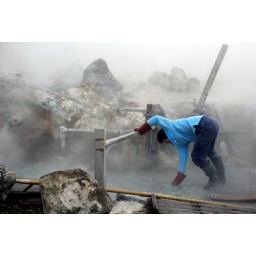
standing right under boiling water of a hot spring, he reaches underneath to get the eggs he placed inside to cook.